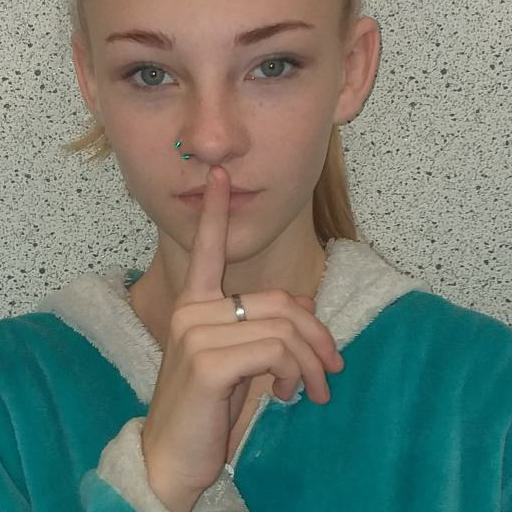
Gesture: mute